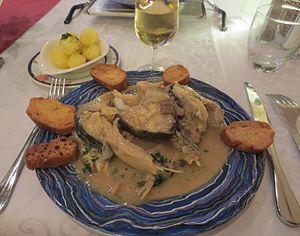
Pôchouse dans un restaurant de Saint Jean de Losne au bord de la Sâone
Louhans est une commune française située géographiquement dans la plaine de Bresse, et administrativement dans le département de Saône-et-Loire dont elle est un des chefs lieux d'arrondissement, en région Bourgogne-Franche-Comté.